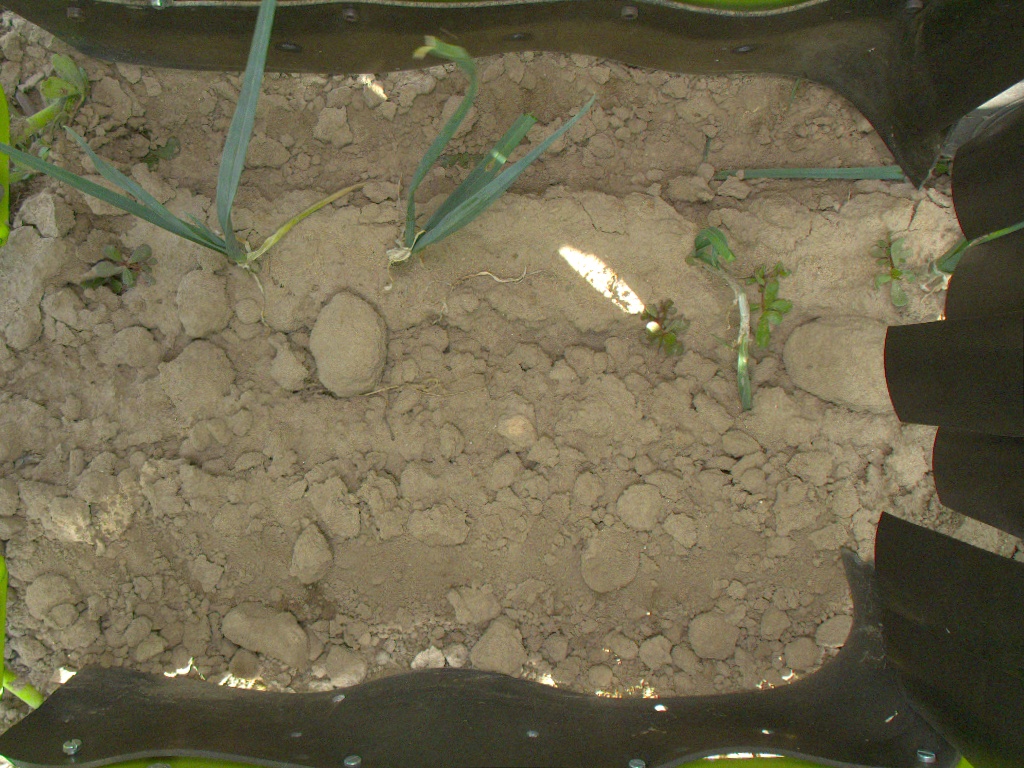
Crop: leek
Objects: leek, leek, leek, leek, stem_leek, stem_leek, stem_leek, stem_leek